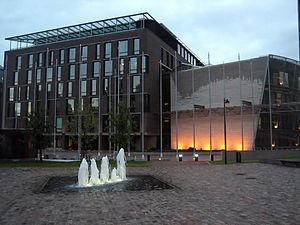
Le petit parlement est un des bâtiments annexes du parlement de Finlande situé dans le quartier d'Etu-Töölö au centre ville d'Helsinki en Finlande.
Pekka Juhani Helin est un architecte finlandais.